Military history of South America

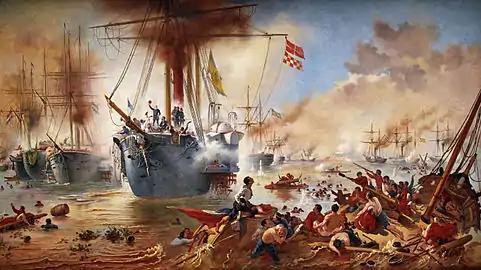
The Battle of Riachuelo was a key battle in the war.

Meanwhile, the new state of Uruguay remained unstable and deeply split. On one side, the conservative "Blancos", or Whites, represented the bulk of the business interests, and were supported by France, the United Kingdom. On the other side, the liberal "Colorados", or Reds, favoured protectionism against European imports and represented many of the rural areas. Brazil chose to support the Colorados, whilst the dictator of the United Provinces, Manuel de Rosas, was a close friend of the Blanco President Manuel Oribe. In 1838, a European-backed Colorado army took up arms against Oribe and Uruguay became the centre of the 'Great War', as rival armies backed by the different countries fought for control. The siege of Montevideo, which began in February 1843, would ultimately last for nine years. Rosas' options were limited by the pressure from European states not to interfere with international shipping. In 1845, when access to Paraguay was blocked, Britain and France allied against Rosas, seized his fleet and began a blockade of Buenos Aires, resulting in an accommodation.